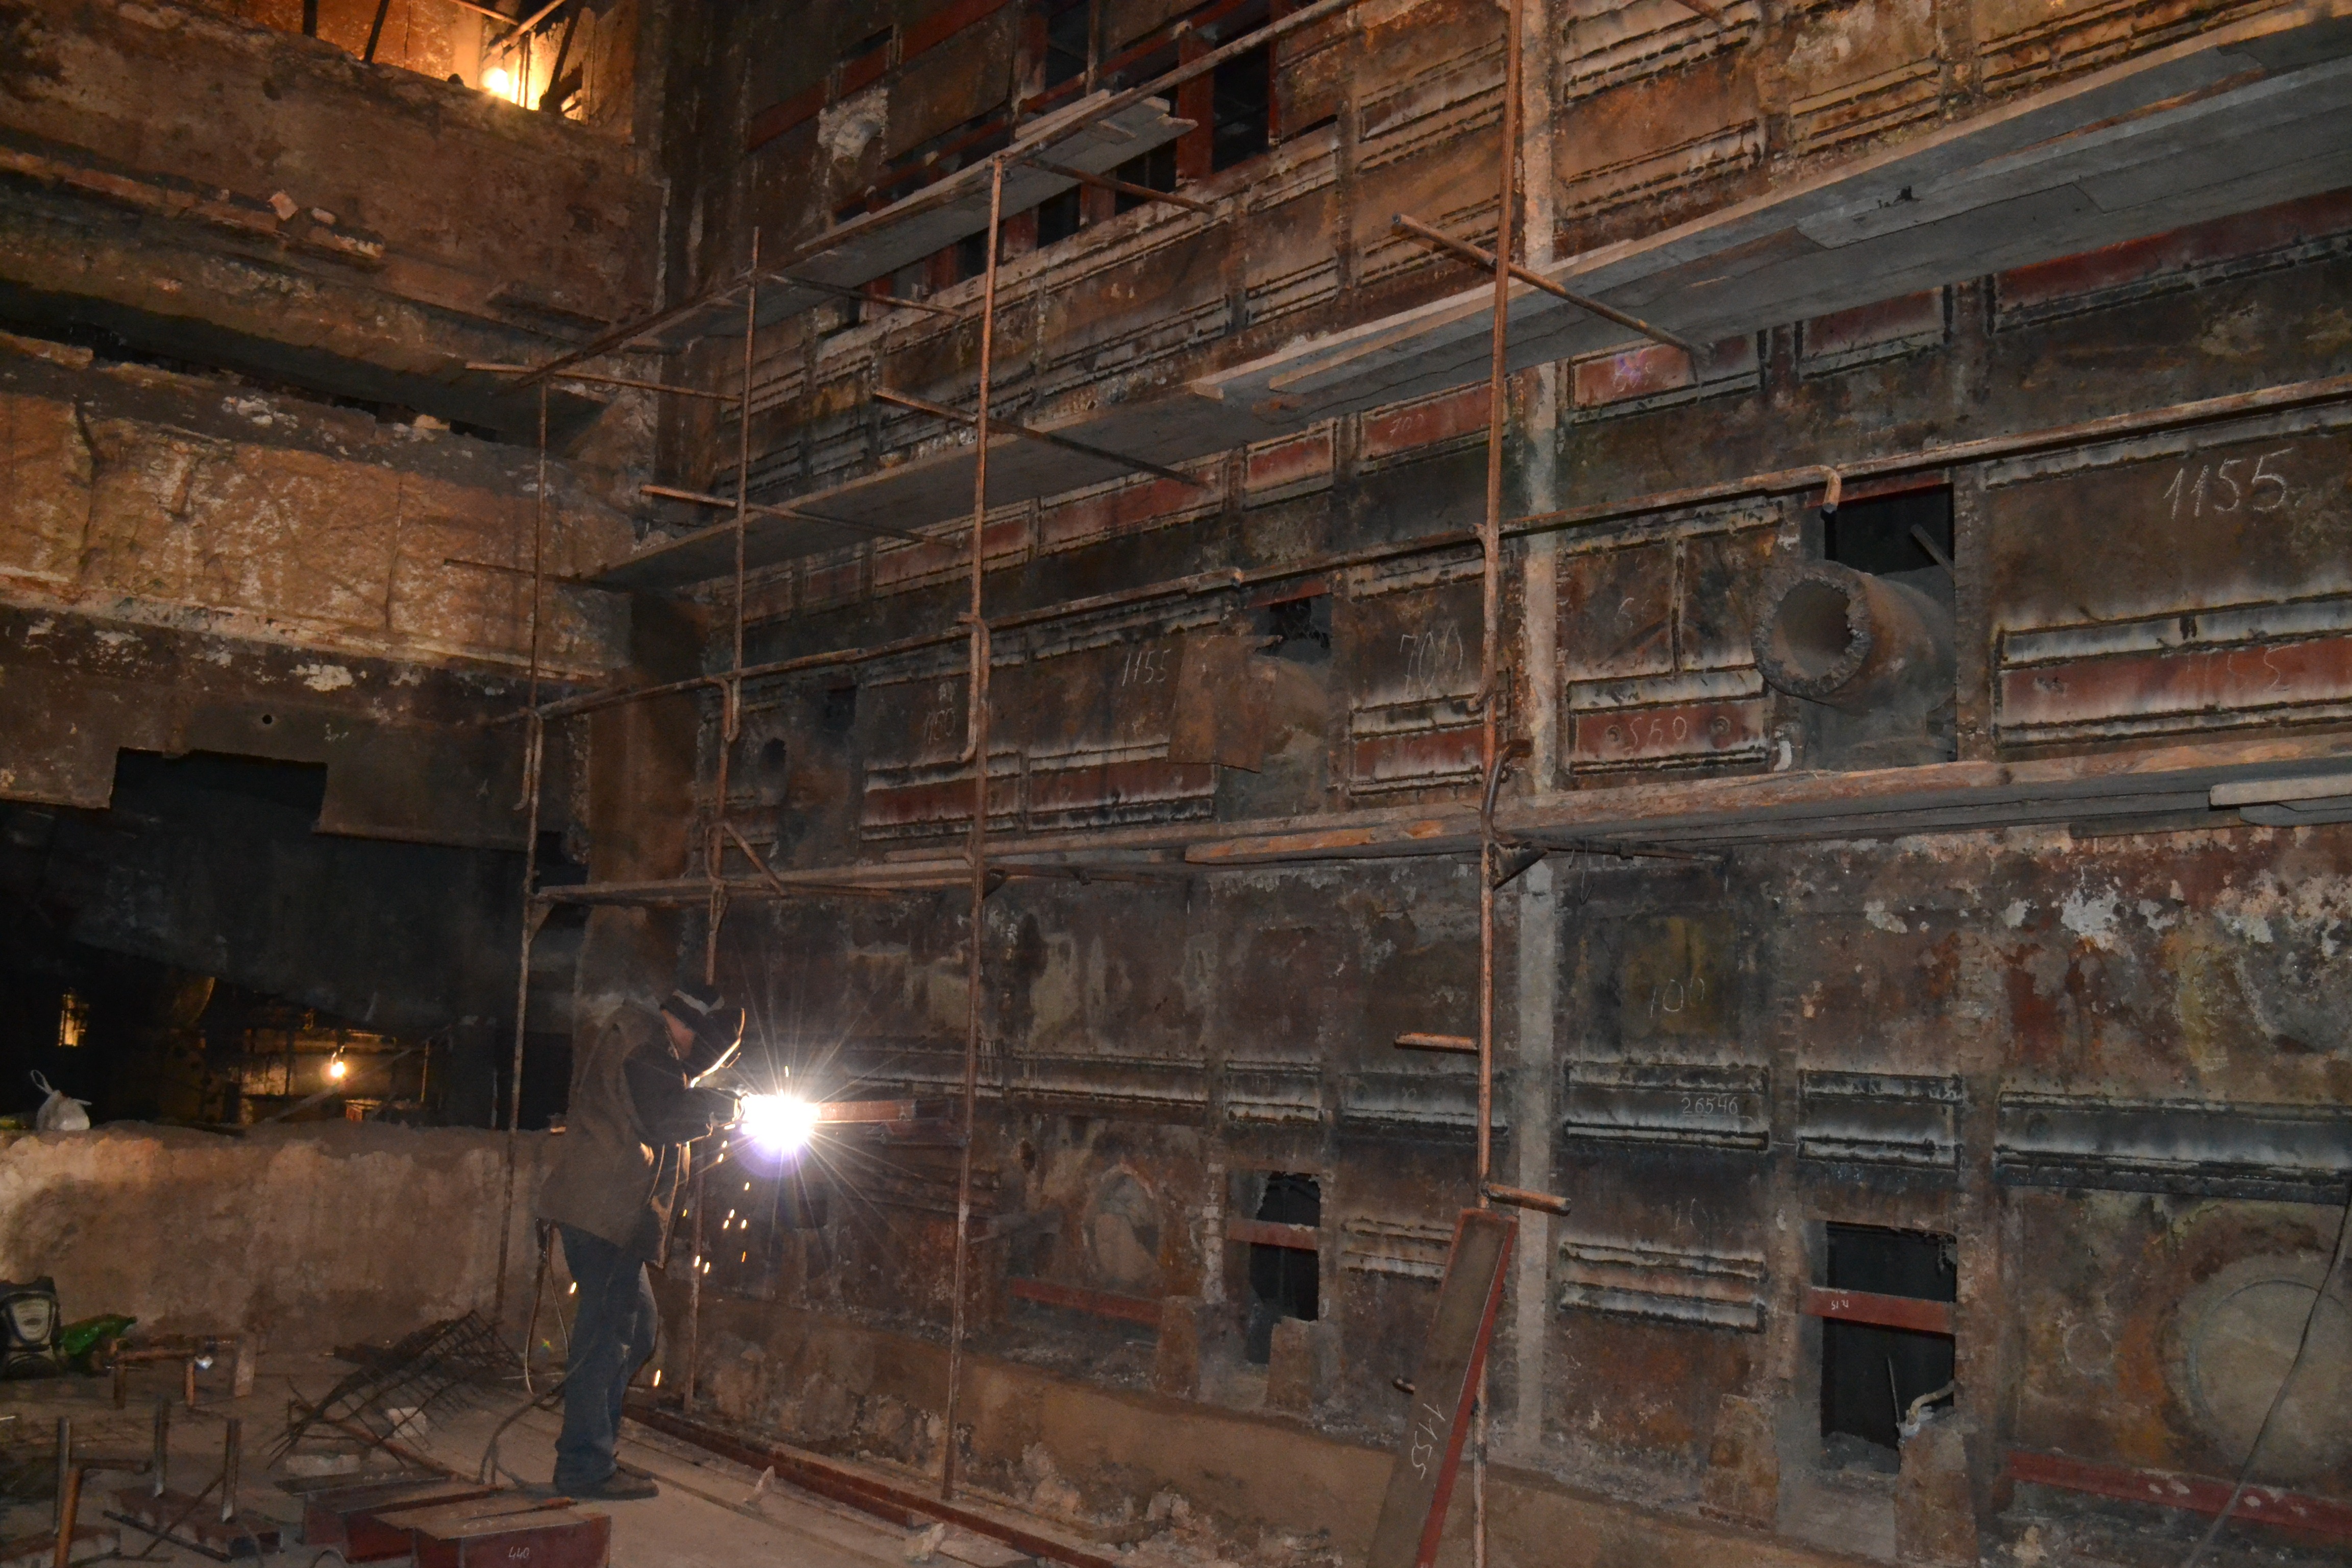
work, wood, building, tool, beam, ancient history, katel